Christina Rogberg

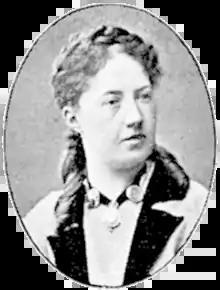
Christina Rogberg

Christina Gustava Lovisa Rogberg (26 October 1832, in Stockholm – 22 December 1907, in Stockholm) was a Swedish author and courtier.